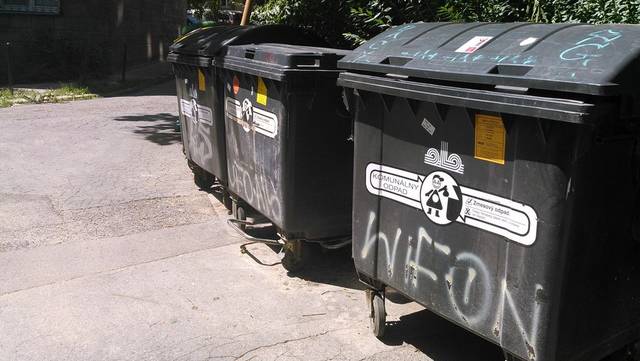
Region: Austria
Coordinates: 48.157, 17.116